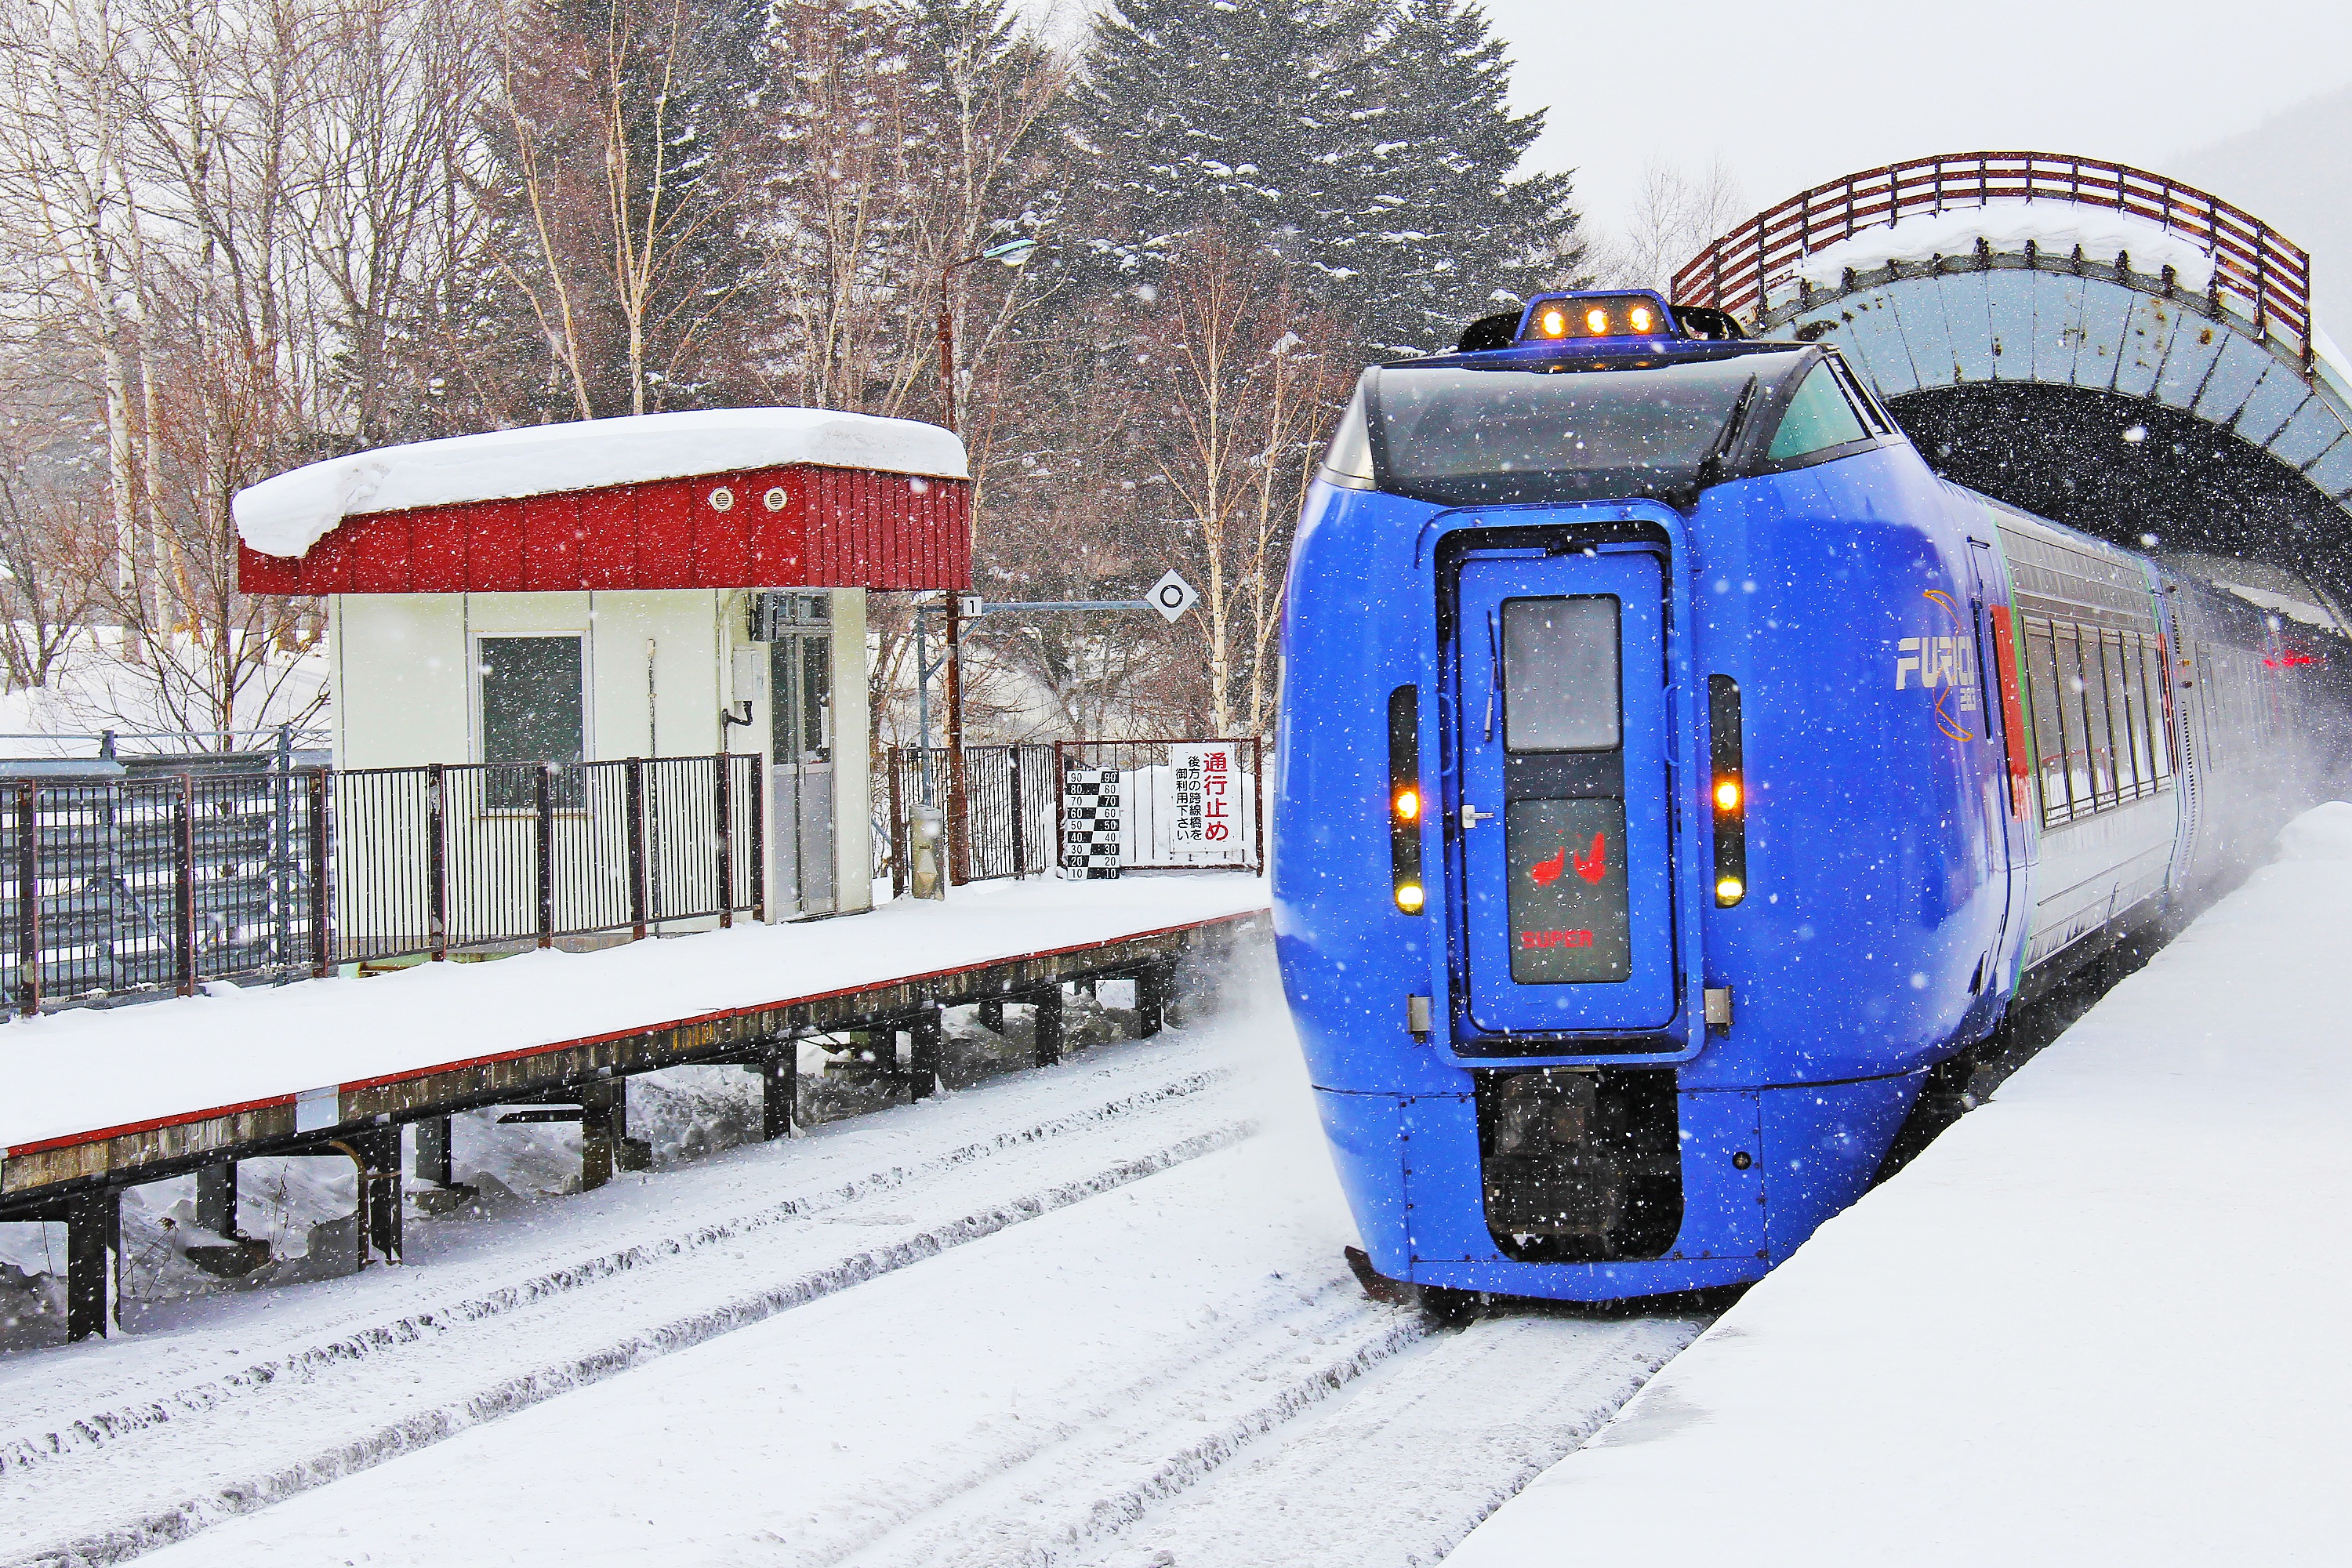
train, snowing, beautiful, cold, white, snowy, winter, scenic, quiet, peaceful, shintoku town, tomamu, hokkaido, japan